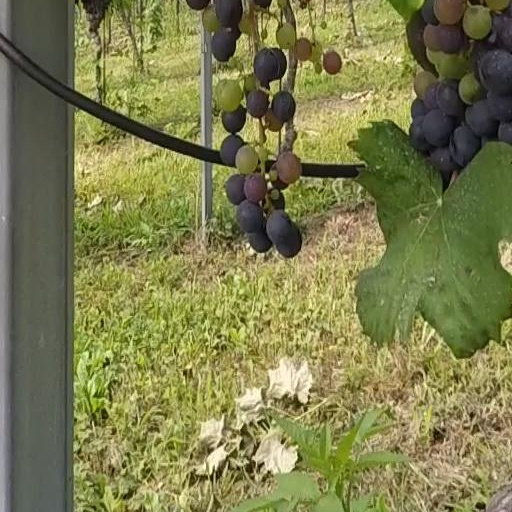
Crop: grape